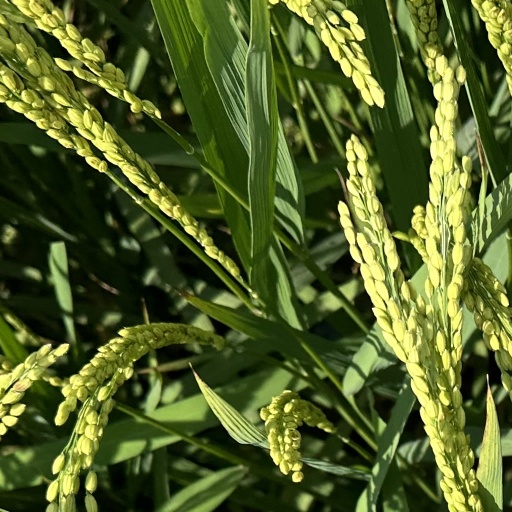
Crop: rice